Josep Ayala

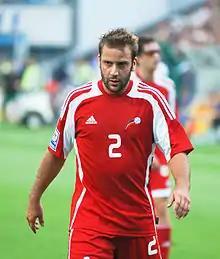
Ayala playing for Andorra in 2009

Josep Manel Ayala Díaz (born 8 April 1980) is an Andorran international footballer. He currently plays as a midfielder for Inter Club d'Escaldes. Ayala formerly played for FC Santa Coloma, US Luzenac, CD Binéfar and FC Andorra. He made his international debut in 2002.